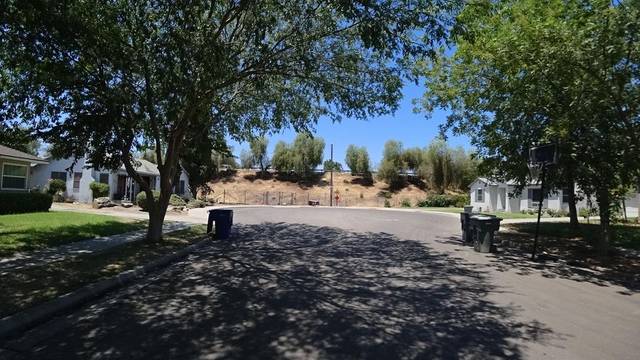
Region: Colombia
Coordinates: 36.774, -119.784